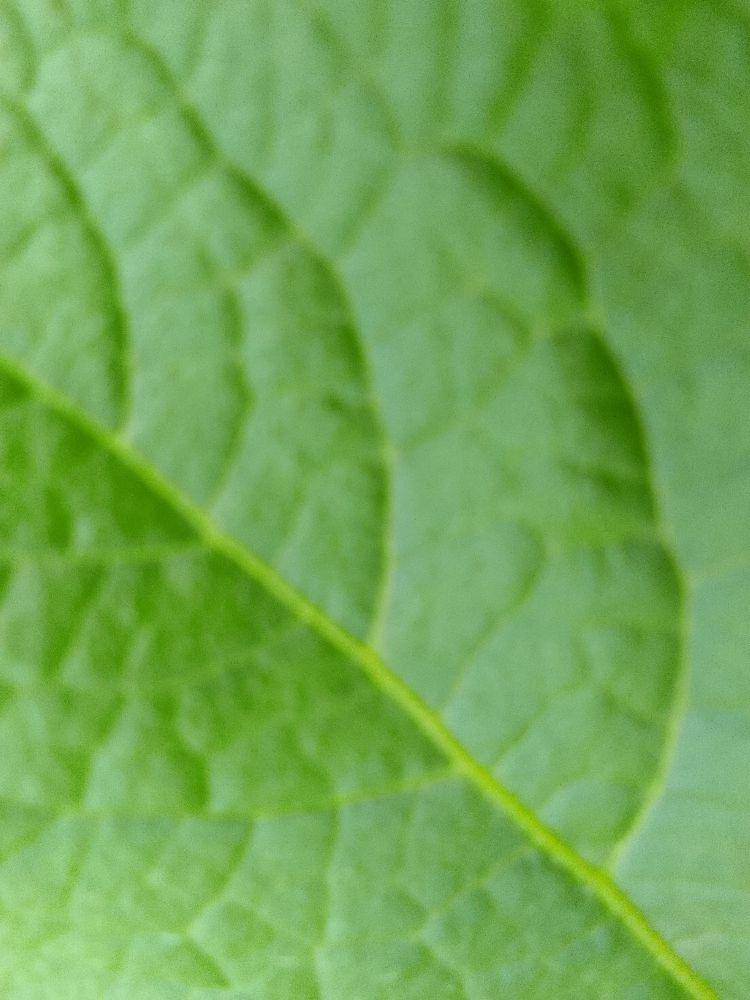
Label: Healthy